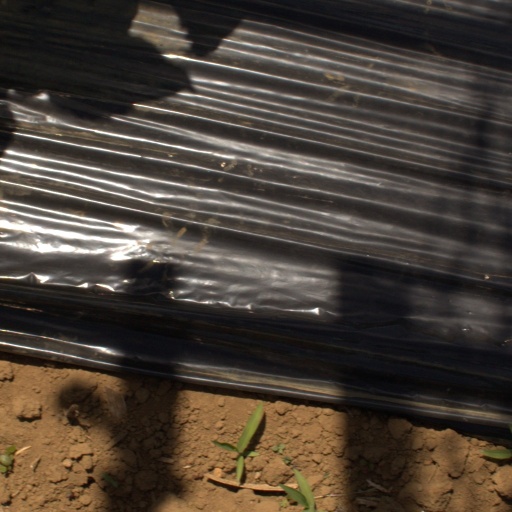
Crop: Jerusalem artichoke